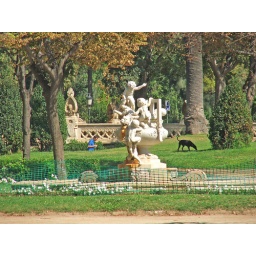
The main green space in Barcelona. Full of art, exotic plants/fl. The main green space in Barcelona. Full of art, exotic plants and flowers.